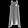
Label: Dress